The Elements of Style

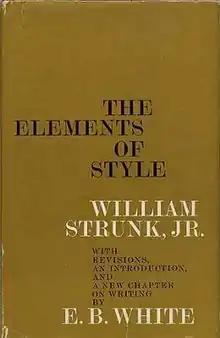
First expanded edition (1959)

The Elements of Style (also called "Strunk & White)" is a style guide for formal grammar used in American English writing. The first publishing was written by William Strunk Jr. in 1918, and published by Harcourt in 1920, comprising eight "elementary rules of usage," ten "elementary principles of composition," "a few matters of form," a list of 49 "words and expressions commonly misused," and a list of 57 "words often misspelled." Writer and editor E. B. White greatly enlarged and revised the book for publication by Macmillan in 1959. That was the first edition of the book, which "Time" recognized in 2011 as one of the 100 best and most influential non-fiction books written in English since 1923.